Tripura University

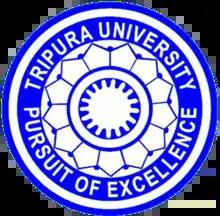

Tripura University is a public central research university, the main public government university of the state of Tripura in India.